Film noir

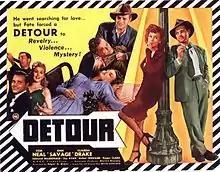
"Detour" (1945) cost $117,000 to make when the biggest Hollywood studios spent around $600,000 on the average feature. Produced at small PRC, however, the film was 30 percent over budget.

Several directors associated with noir built well-respected oeuvres largely at the B-movie/intermediate level. Samuel Fuller's brutal, visually energetic films such as "Pickup on South Street" (1953) and "Underworld U.S.A." (1961) earned him a unique reputation; his advocates praise him as "primitive" and "barbarous". Joseph H. Lewis directed noirs as diverse as "Gun Crazy" (1950) and "The Big Combo" (1955). The former—whose screenplay was written by the blacklisted Dalton Trumbo, disguised by a front—features a bank hold-up sequence shown in an unbroken take of over three minutes that was influential. "The Big Combo" was shot by John Alton and took the shadowy noir style to its outer limits. The most distinctive films of Phil Karlson ("The Phenix City Story" [1955] and "The Brothers Rico" [1957]) tell stories of vice organized on a monstrous scale. The work of other directors in this tier of the industry, such as Felix E. Feist ("The Devil Thumbs a Ride" [1947], "Tomorrow Is Another Day" [1951]), has become obscure. Edgar G. Ulmer spent most of his Hollywood career working at B studios and once in a while on projects that achieved intermediate status; for the most part, on unmistakable Bs. In 1945, while at PRC, he directed a noir cult classic, "Detour". Ulmer's other noirs include "Strange Illusion" (1945), also for PRC; "Ruthless" (1948), for Eagle-Lion, which had acquired PRC the previous year and "Murder Is My Beat" (1955), for Allied Artists.